San Pedro, Los Angeles

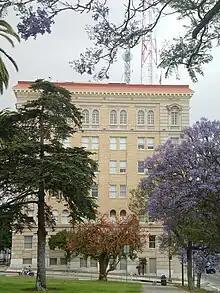
San Pedro Municipal Building, "Beaux-Arts" structure completed in 1928

In 1888, the War Department took control of a tract of land next to the bay and added to it in 1897 and 1910. This became Fort MacArthur in 1914 and was a coastal defense site for many years. Woodrow Wilson transferred 200 United States Navy ships from the Atlantic to the Pacific in 1919 when tension arose between the United States and Japan over the fate of China. San Diego Bay was considered too shallow for the largest ships, so the battleships anchored in San Pedro Bay on August 9, 1919. Local availability of fuel oil minimized transportation costs, and consistently good weather allowed frequent gunnery exercises off the nearby Channel Islands of California. The heavy cruisers of the Scouting Force were transferred from the Atlantic to San Pedro in response to the 1931 Japanese invasion of Manchuria. By 1934, 14 battleships, two aircraft carriers, 14 cruisers, and 16 support ships were based at San Pedro. On April 1, 1940, the Pacific Fleet battleships sailed to Hawaii for annual fleet exercises. The battleships remained in the Hawaiian Islands to deter Japanese aggression until the attack on Pearl Harbor. The fleet post office, supply depot, fuel depot, degaussing range, ECM repair facility, and naval training schools for small craft, fire fighters, merchant ship communications, and anti-submarine attack remained at San Pedro through World War II; but the battle fleet never returned.